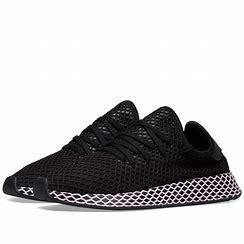
Brand: Adidas
Model: Deerupt